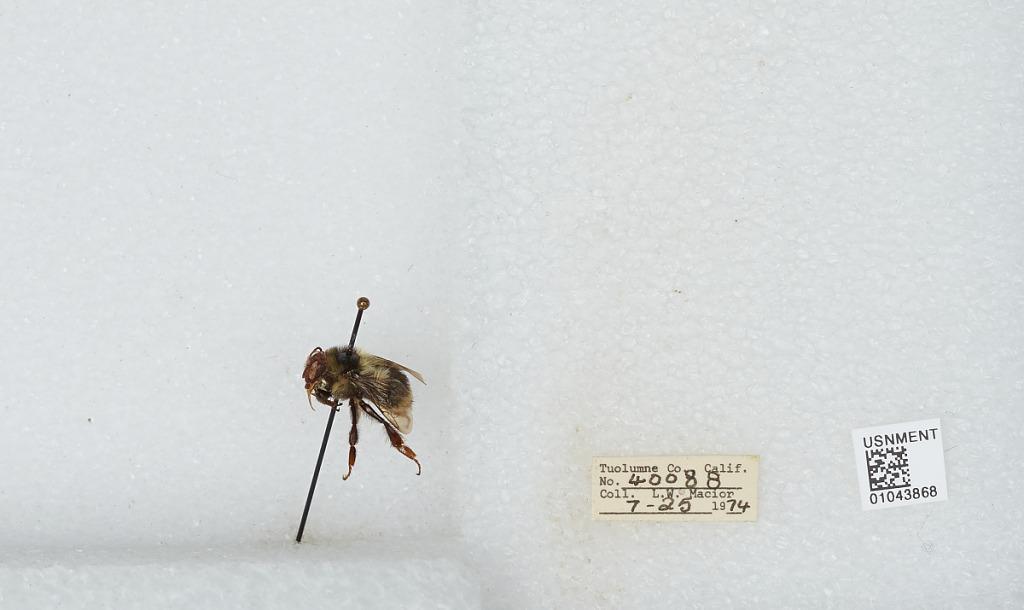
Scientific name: Bombus bifarius nearcticus
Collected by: L. Macior
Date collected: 1974-7-25
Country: United States
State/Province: California
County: Tuolumne
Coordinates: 38.02, -119.93